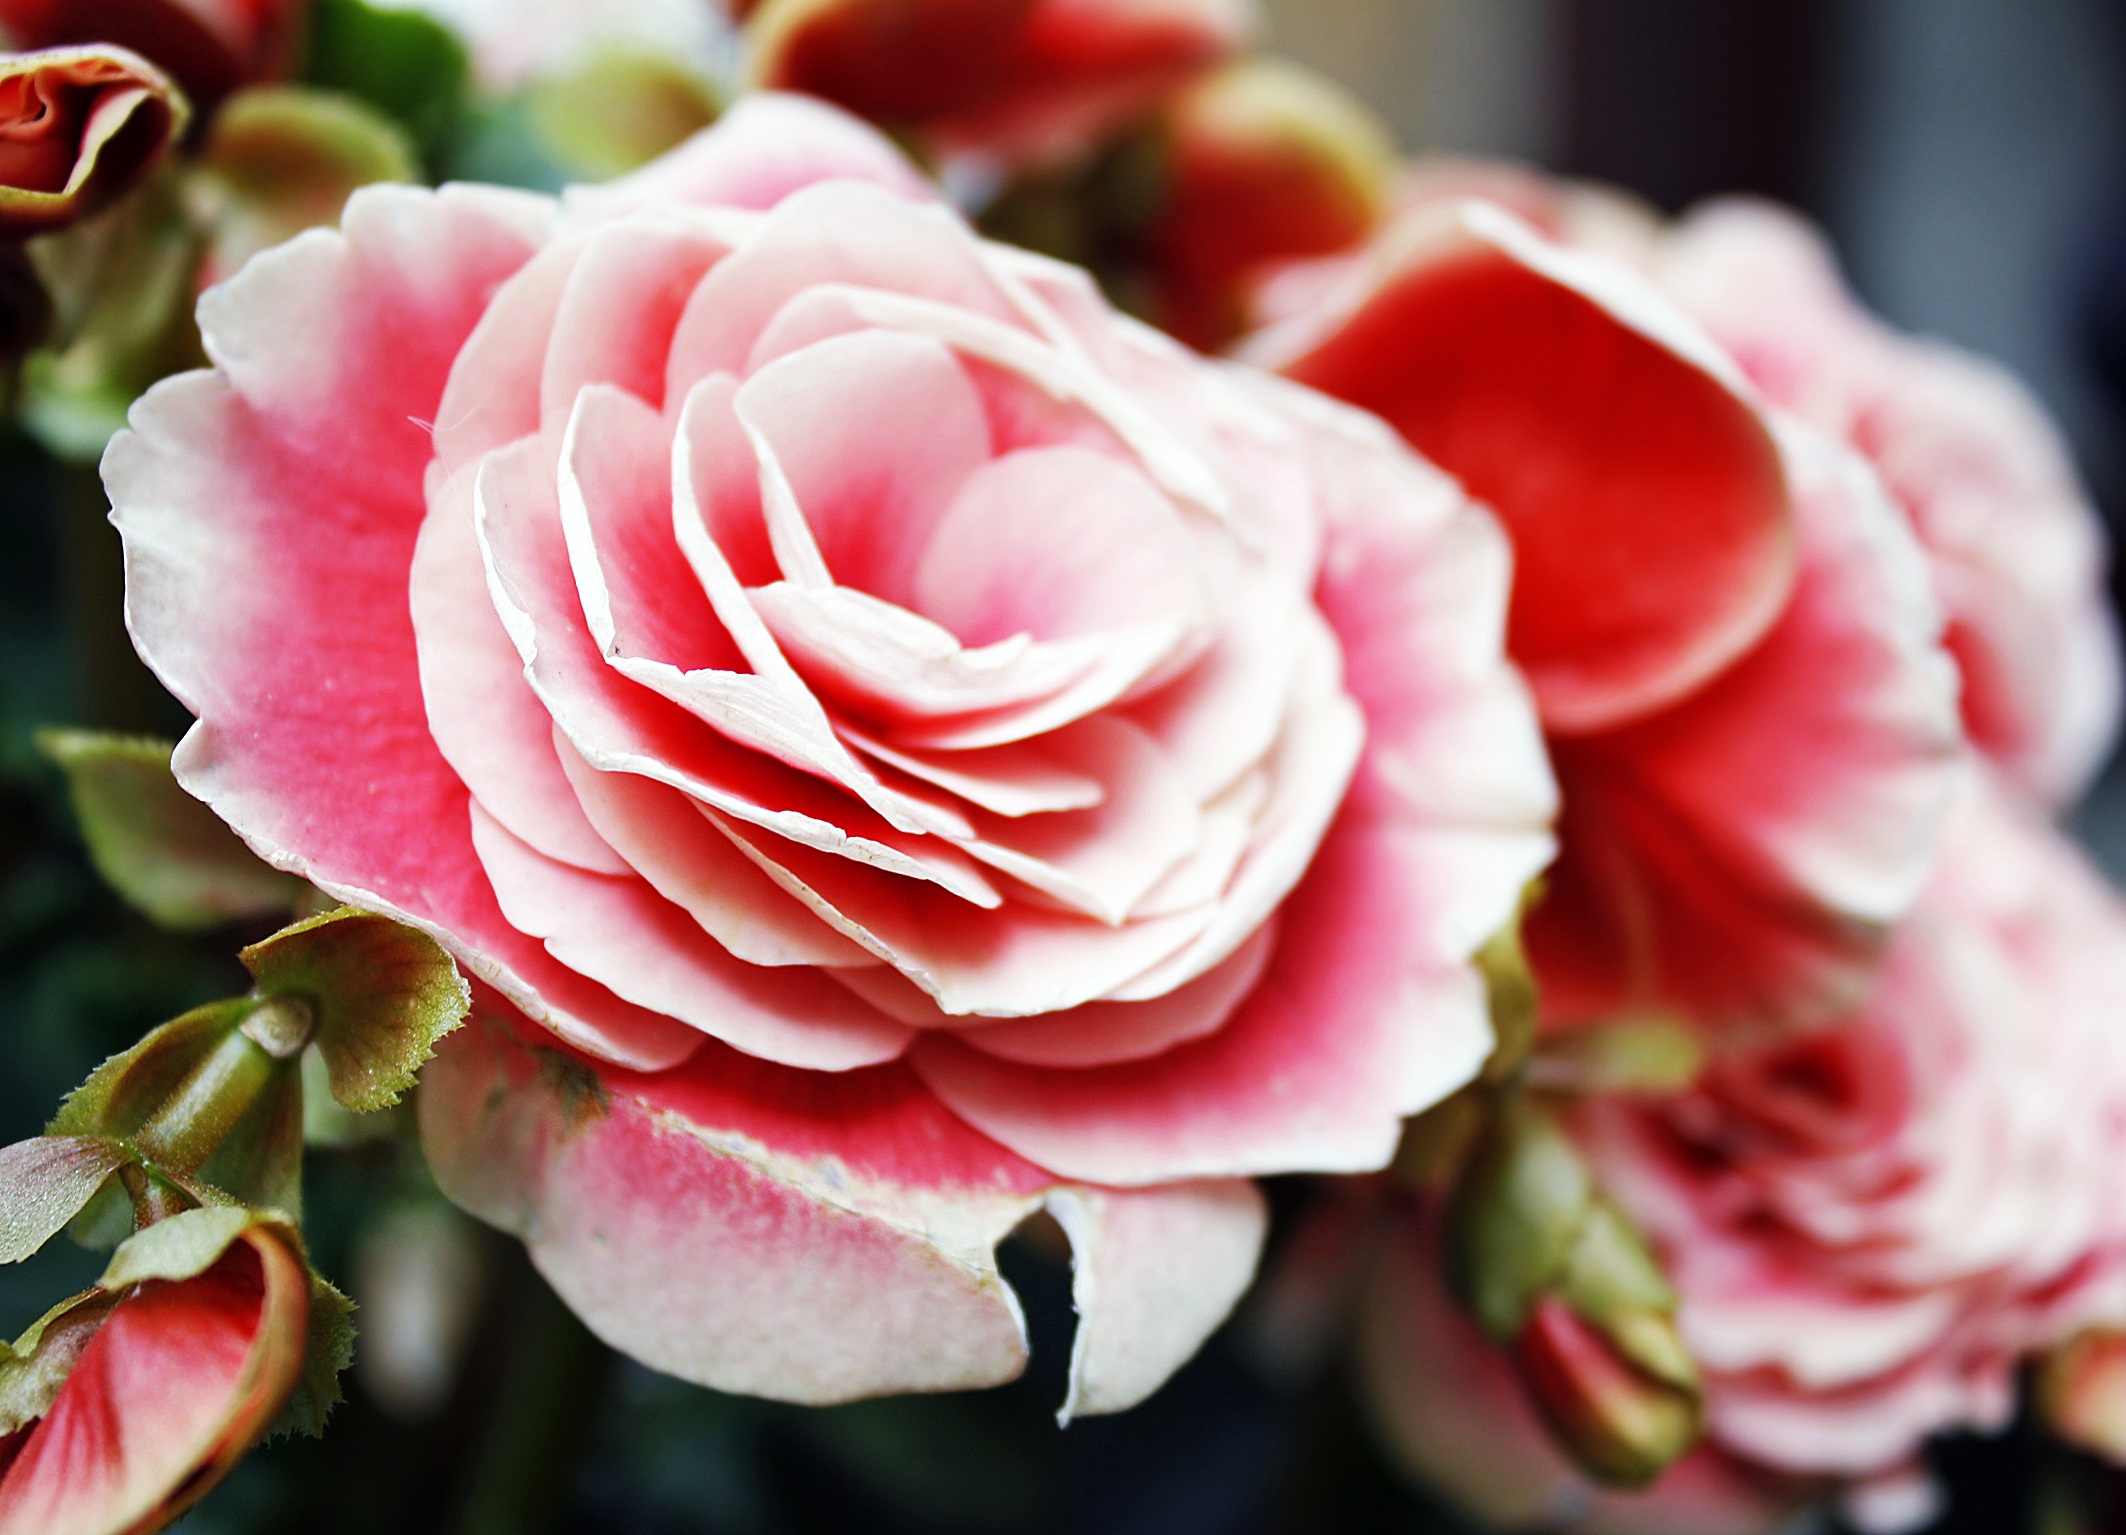
plant, flower, petal, rose, red, pink, floristry, floribunda, macro photography, flowering plant, garden roses, rose family, flower bouquet, floral design, land plant, flower arranging, japanese camellia